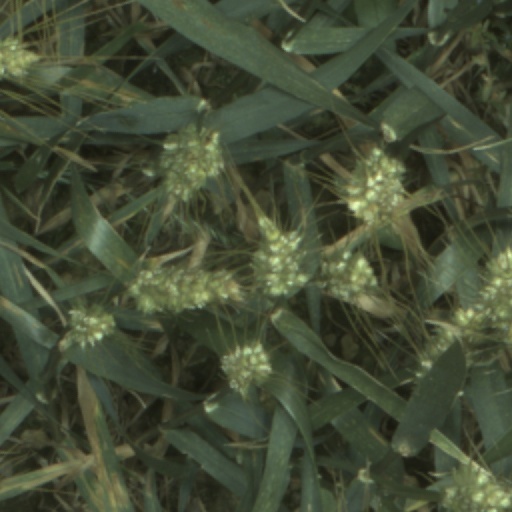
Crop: wheat